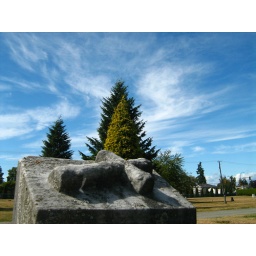
A cross upon your sky